Charles J. Gradante

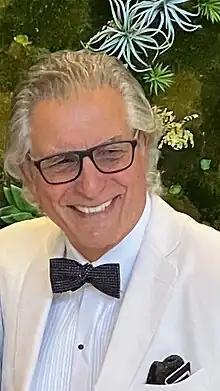
Charles Gradante - Financial Times

Charles J. Gradante (born July 30, 1945) is an Italian-American businessman in the hedge fund industry, appearing on television and before the United States Congress in that role. Sovereign Wealth Fund Institute's PensionDaily.com called Gradante "one of Wall Street's most sought after opinion leaders" for financial and economic areas. Gradante is known as one of the first hedge fund industry executives to spark a legendary debate about the risk of hedge funds growing too large rather than focusing on finding investments where they have a competitive edge; he most recently discussed the issue at a conference hosted by The Palm Beach Hedge Fund Association that was covered by Yahoo Finance and CorpGov.